1981 World Snooker Championship

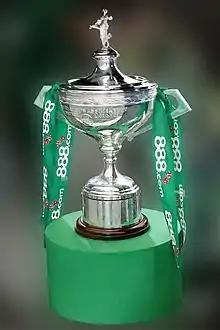
The World Snooker Championship Trophy

The World Snooker Championship is the official world championship of the game of snooker. The first world championship final took place in 1927 at Camkin's Hall, Birmingham, England. Joe Davis won the inaugural title. Each year since 1977, the event has been held at the Crucible Theatre in Sheffield, England.